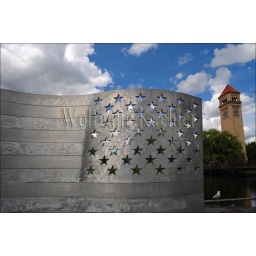
Usa, washington state, spokane, riverfront park, aluminum bench (American flag) Art, clock tower in background